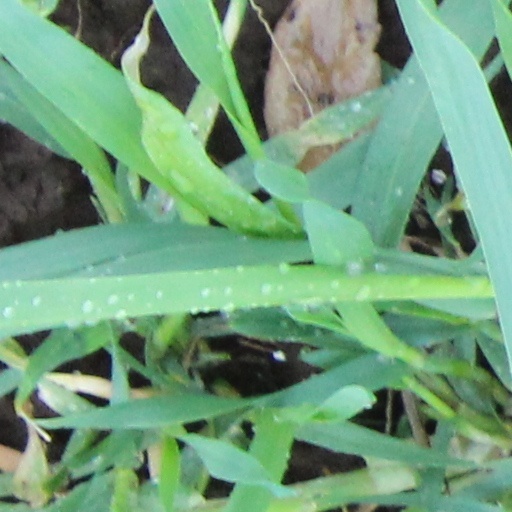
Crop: wheat